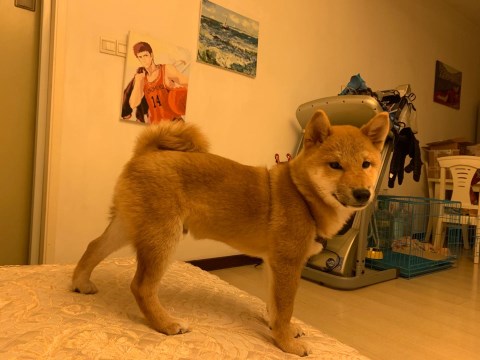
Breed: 1043-n000001-Shiba_Dog